The Flight Before Christmas (2008 film)

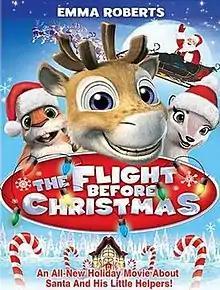
Finnish theatrical release poster

Niko & The Way to the Stars (lit. "Niko – A flyer's son") is a 2008 animated Christmas film directed by Michael Hegner and Kari Juusonen. It revolves around a young reindeer named Niko who must overcome his fear of flying by heading to Santa Claus' fell to save him and his fleet of flying reindeer from a pack of wolves. The film was a Finnish production with co-producers in Denmark, Germany and Ireland. It was produced by Anima Vitae, Cinemaker Oy, A. Film A/S, Ulysses Films, and Magma Films. The animation was produced in Finland, Germany and Denmark, with post-production carried out in Ireland. A 45-minute television edit in American English was produced in the United States for CBS under the title The Flight Before Christmas.